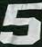
Number: 5